Bethesda Baptist Church and Cemetery

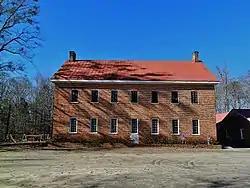

The Bethesda Baptist Church and Cemetery in Greene County, Georgia near Union Point, Georgia was built in 1818. It was listed on the National Register of Historic Places in 1998. The listing included two contributing buildings, two contributing structures, and two contributing sites.